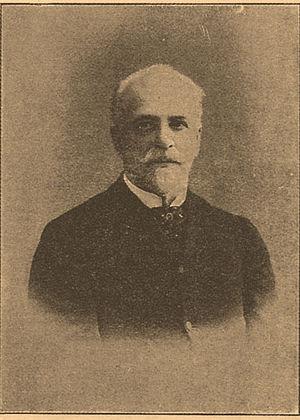
Nikolaï Feopemptovich Soloviev, est un critique musical, un compositeur et un enseignant au Conservatoire de Saint Pétersbourg, de nationalité russe. Ses étudiants en composition les plus connus sont Samuel Maykapar, Mihkel Lüdig, Artur Lemba et Peeter Süda. Soloviev a composé plusieurs opéras, une ouverture, le poème symphonique Russes et Mongoles, et a participé à la réalisation de l'opéra Force du diable d'Alexander Serov.